Tommy Gate

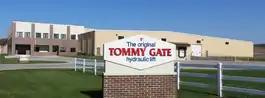
The Tommy Gate factory circa 2014.

The Woodbine manufacturing facility was initially built in 1965 to occupy 70,000 square feet of production space. It expanded in 1980 to 90,000 square feet and once again in 2000 when it grew to 140,000 square feet. The most recent expansion, completed in 2011, grew the plant to an overall 200,000 square feet (including 40,000 square feet of warehouse space).